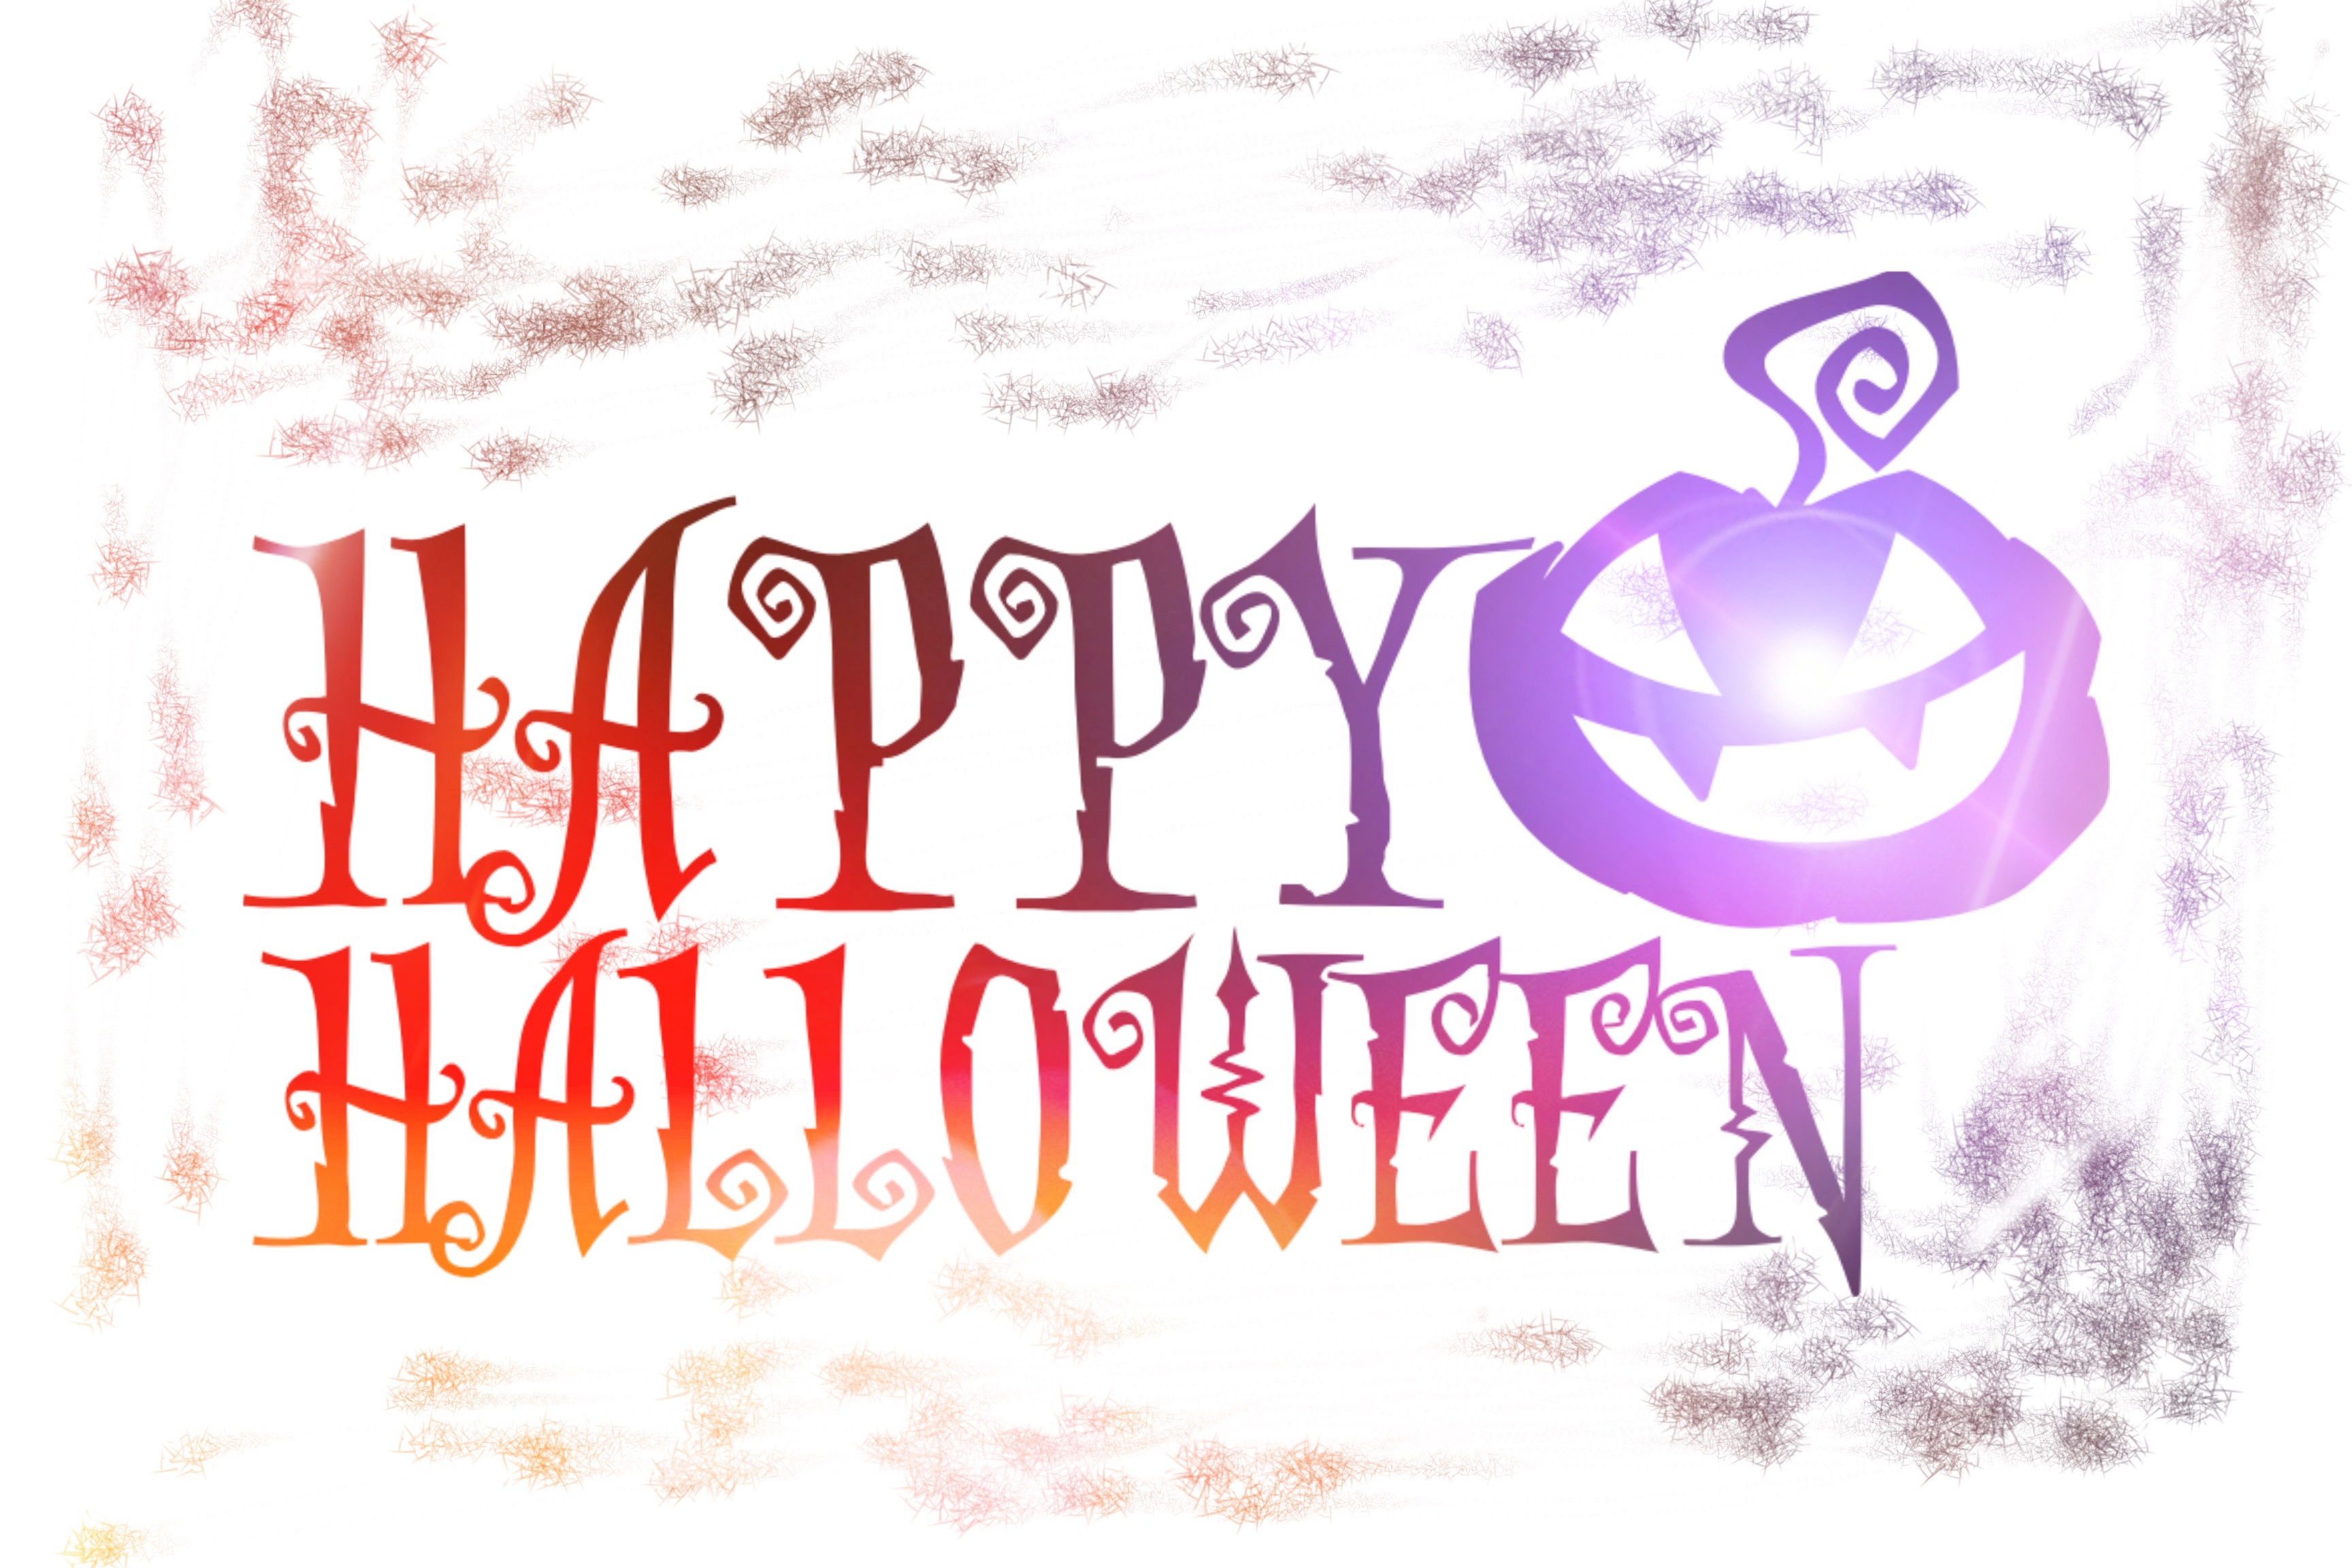
atmosphere, autumn, halloween, brand, font, fun, illustration, logo, text, decorative, fash, 31oktober